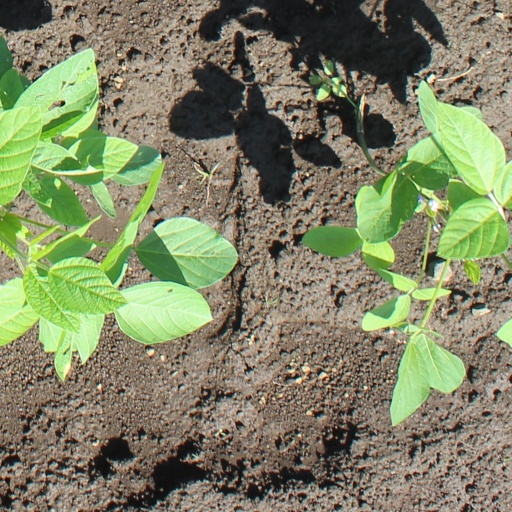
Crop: soybean